Eliza Draper

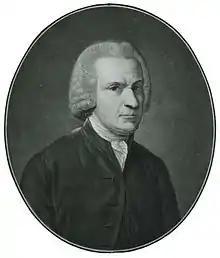
Guillaume Raynal

Eliza lived for a year in India with her uncle John Whitehill, then Chief at Masulipatnam and afterwards Governor of Madras. She was back in England in 1774 for her health. She was living at 3 Queen Anne Street, London, a street where many literary figures dwelled, and was joined by her sixteen-year-old daughter. Eliza became popular in literary society, being on friendly terms with John Wilkes among others. In 1778 she met and made a profound impression upon the Abbé Raynal. She provided him with much technical information for his "Histoire des deux Indes", and he was clearly smitten by her. After her death, he wrote a fulsome tribute to her which began in translation "Territory of Anjengo, thou art nothing; but thou hast given birth to Eliza". He went on in such terms: "The men were wont to say, that no woman had so many graces as Eliza: the women said so too. They all praised her candour; they all extolled her sensibility; they were all ambitious of the honour of her acquaintance. The strings of envy were never pointed against unconscious merit".